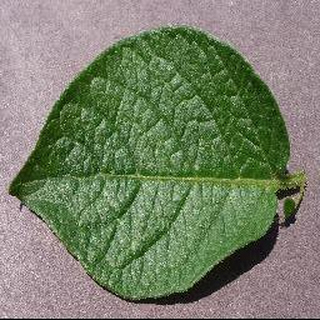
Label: healthy_potato